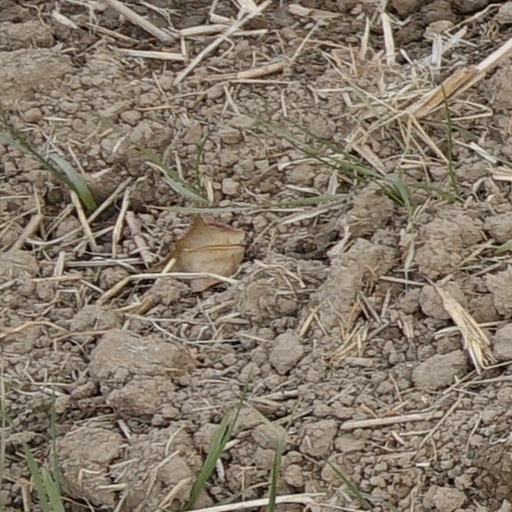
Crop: wheat